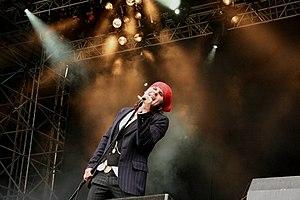
The Quireboys est un groupe de hard rock britannique, originaire d'Angleterre. Il est formé au milieu des années 1980 et influencé notamment par The Faces de Rod Stewart dont la voix se rapproche de celle de Spike le chanteur.